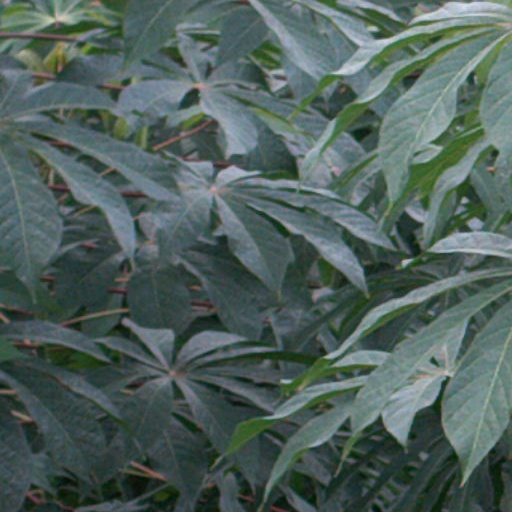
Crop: cassava